List of Olympic medalists in table tennis

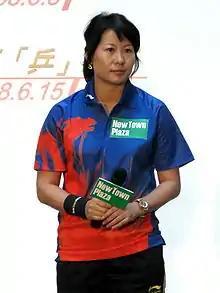
Chinese Li Ju, Olympic doubles champion and singles runner-up in 2000

Table tennis is among the sports contested at the Summer Olympic Games. It was introduced at the 1988 Summer Olympics in Seoul, South Korea, where singles and doubles tournaments were held for both genders. The men's and women's doubles events were dropped from the 2008 Summer Olympics program and replaced by team events. The competitions are conducted in accordance with the rules established by the International Table Tennis Federation (ITTF).